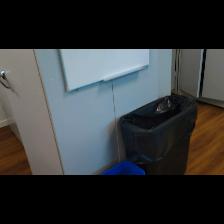
Label: NonHuman